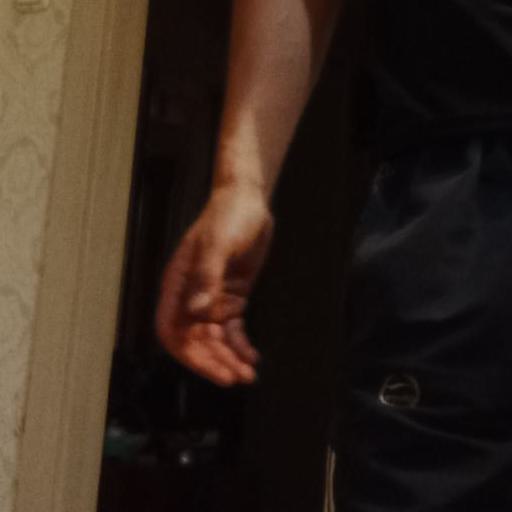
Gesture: no_gesture